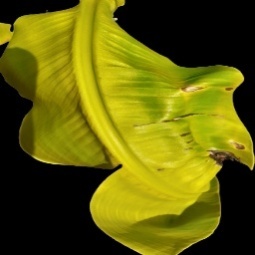
Label: Calcium